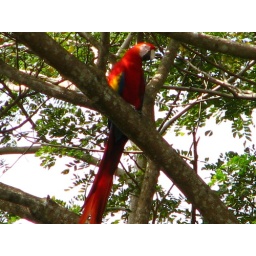
macaw bird in tree on resort